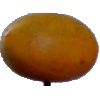
Label: Cucumber Ripe 2